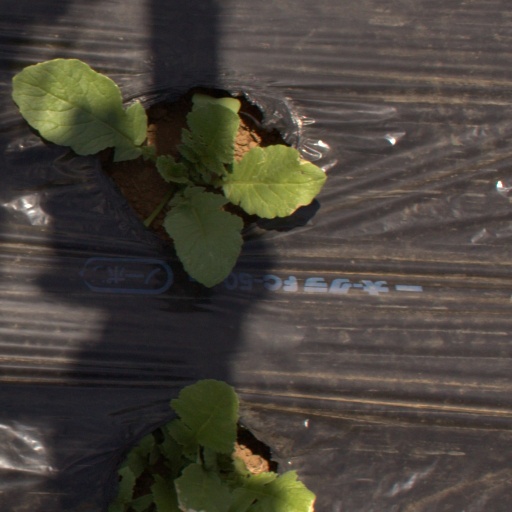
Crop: Jerusalem artichoke